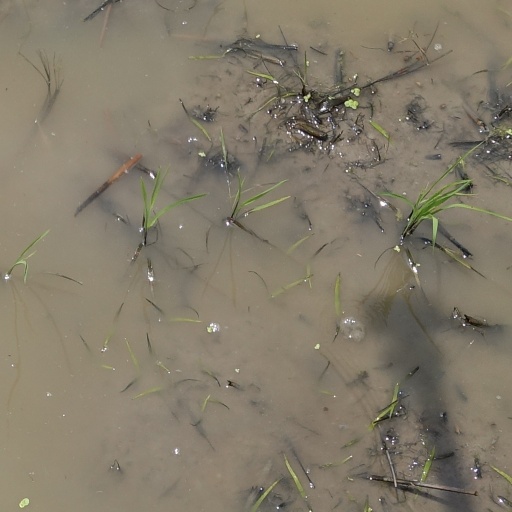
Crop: rice